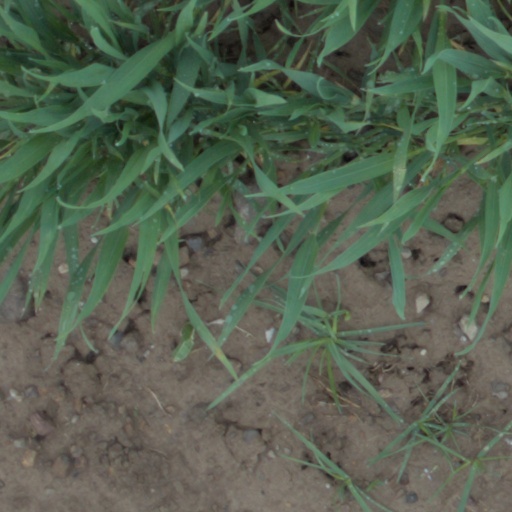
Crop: wheat